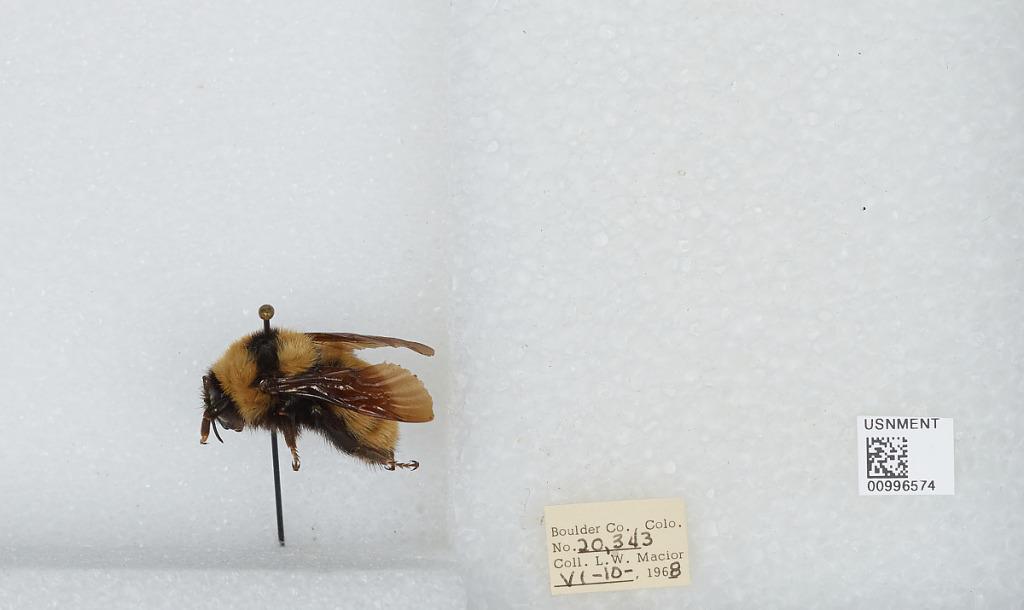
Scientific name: Bombus (Fervidobombus) fervidus fervidus (Fabricius)
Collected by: L. Macior
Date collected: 1968-6-10
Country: United States
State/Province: Colorado
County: Boulder
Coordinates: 40.09, -105.36